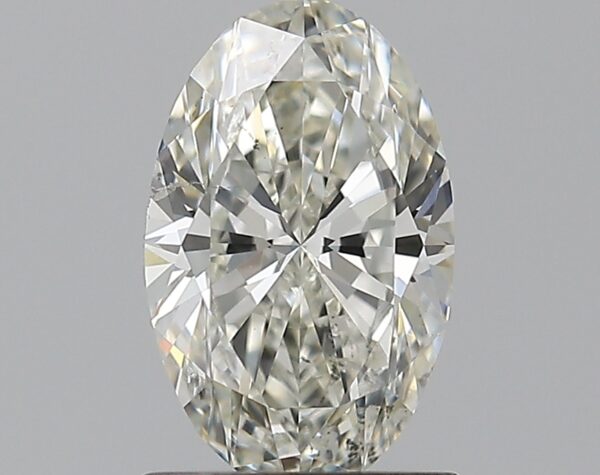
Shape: oval
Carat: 1
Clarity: SI2
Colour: J
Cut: EX
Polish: EX
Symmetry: VG
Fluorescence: F
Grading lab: GIA
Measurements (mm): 8.57 x 5.34 x 3.34